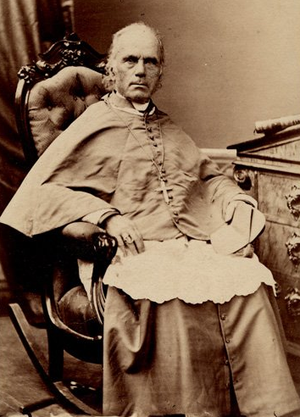
Augustin-Magloire Blanchet est un prêtre canadien. Il a été évêque de Walla Walla de 1846 à 1850 et évêque de Nesqually de 1850 à 1879.
Saint-Pierre-de-la-Rivière-du-Sud est une municipalité de paroisse du Québec faisant partie de la municipalité régionale de comté de Montmagny, elle-même comprise dans la région administrative Chaudière-Appalaches.